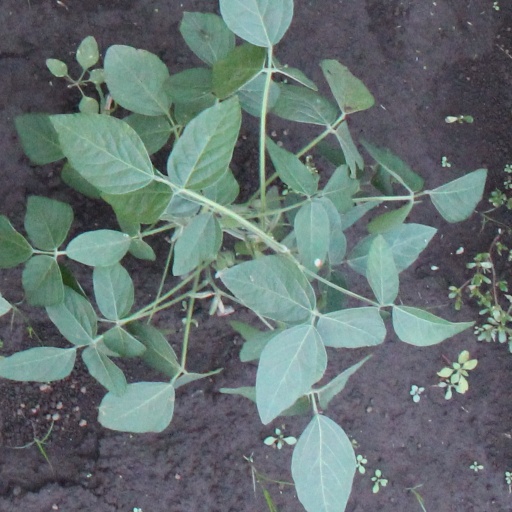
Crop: soybean